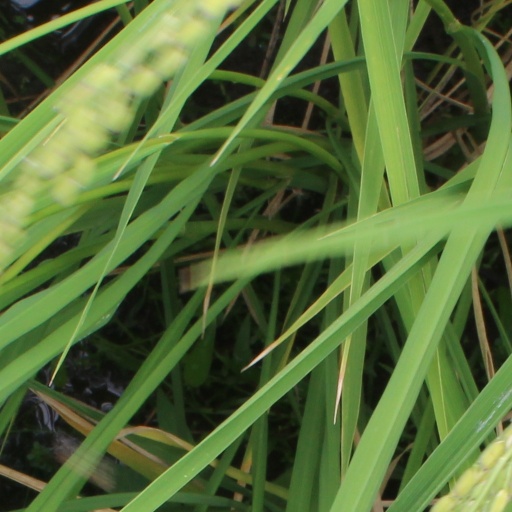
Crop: rice